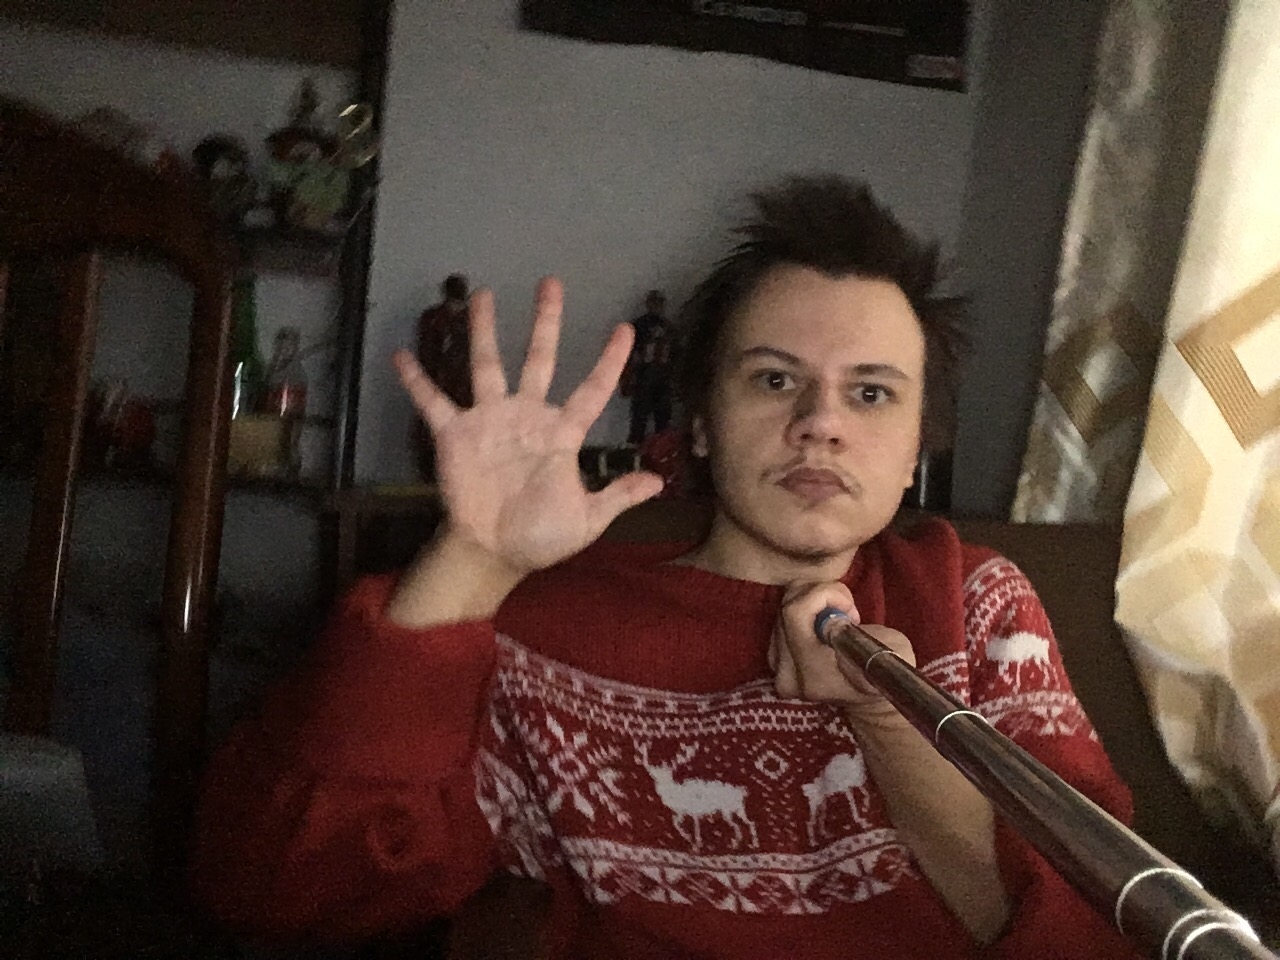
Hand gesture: palm